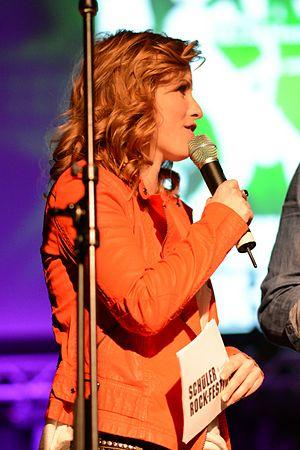
Sunny Bansemer est une actrice allemande née le 22 juillet 1983 à Dortmund. Elle est surtout connue pour son rôle de Bianca Vogel dans la série télévisée allemande Verbotene Liebe.